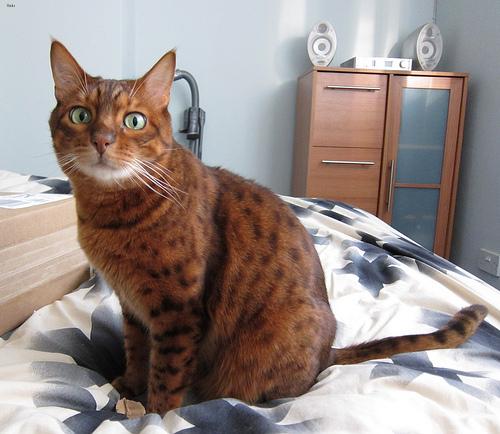
Breed: Bengal